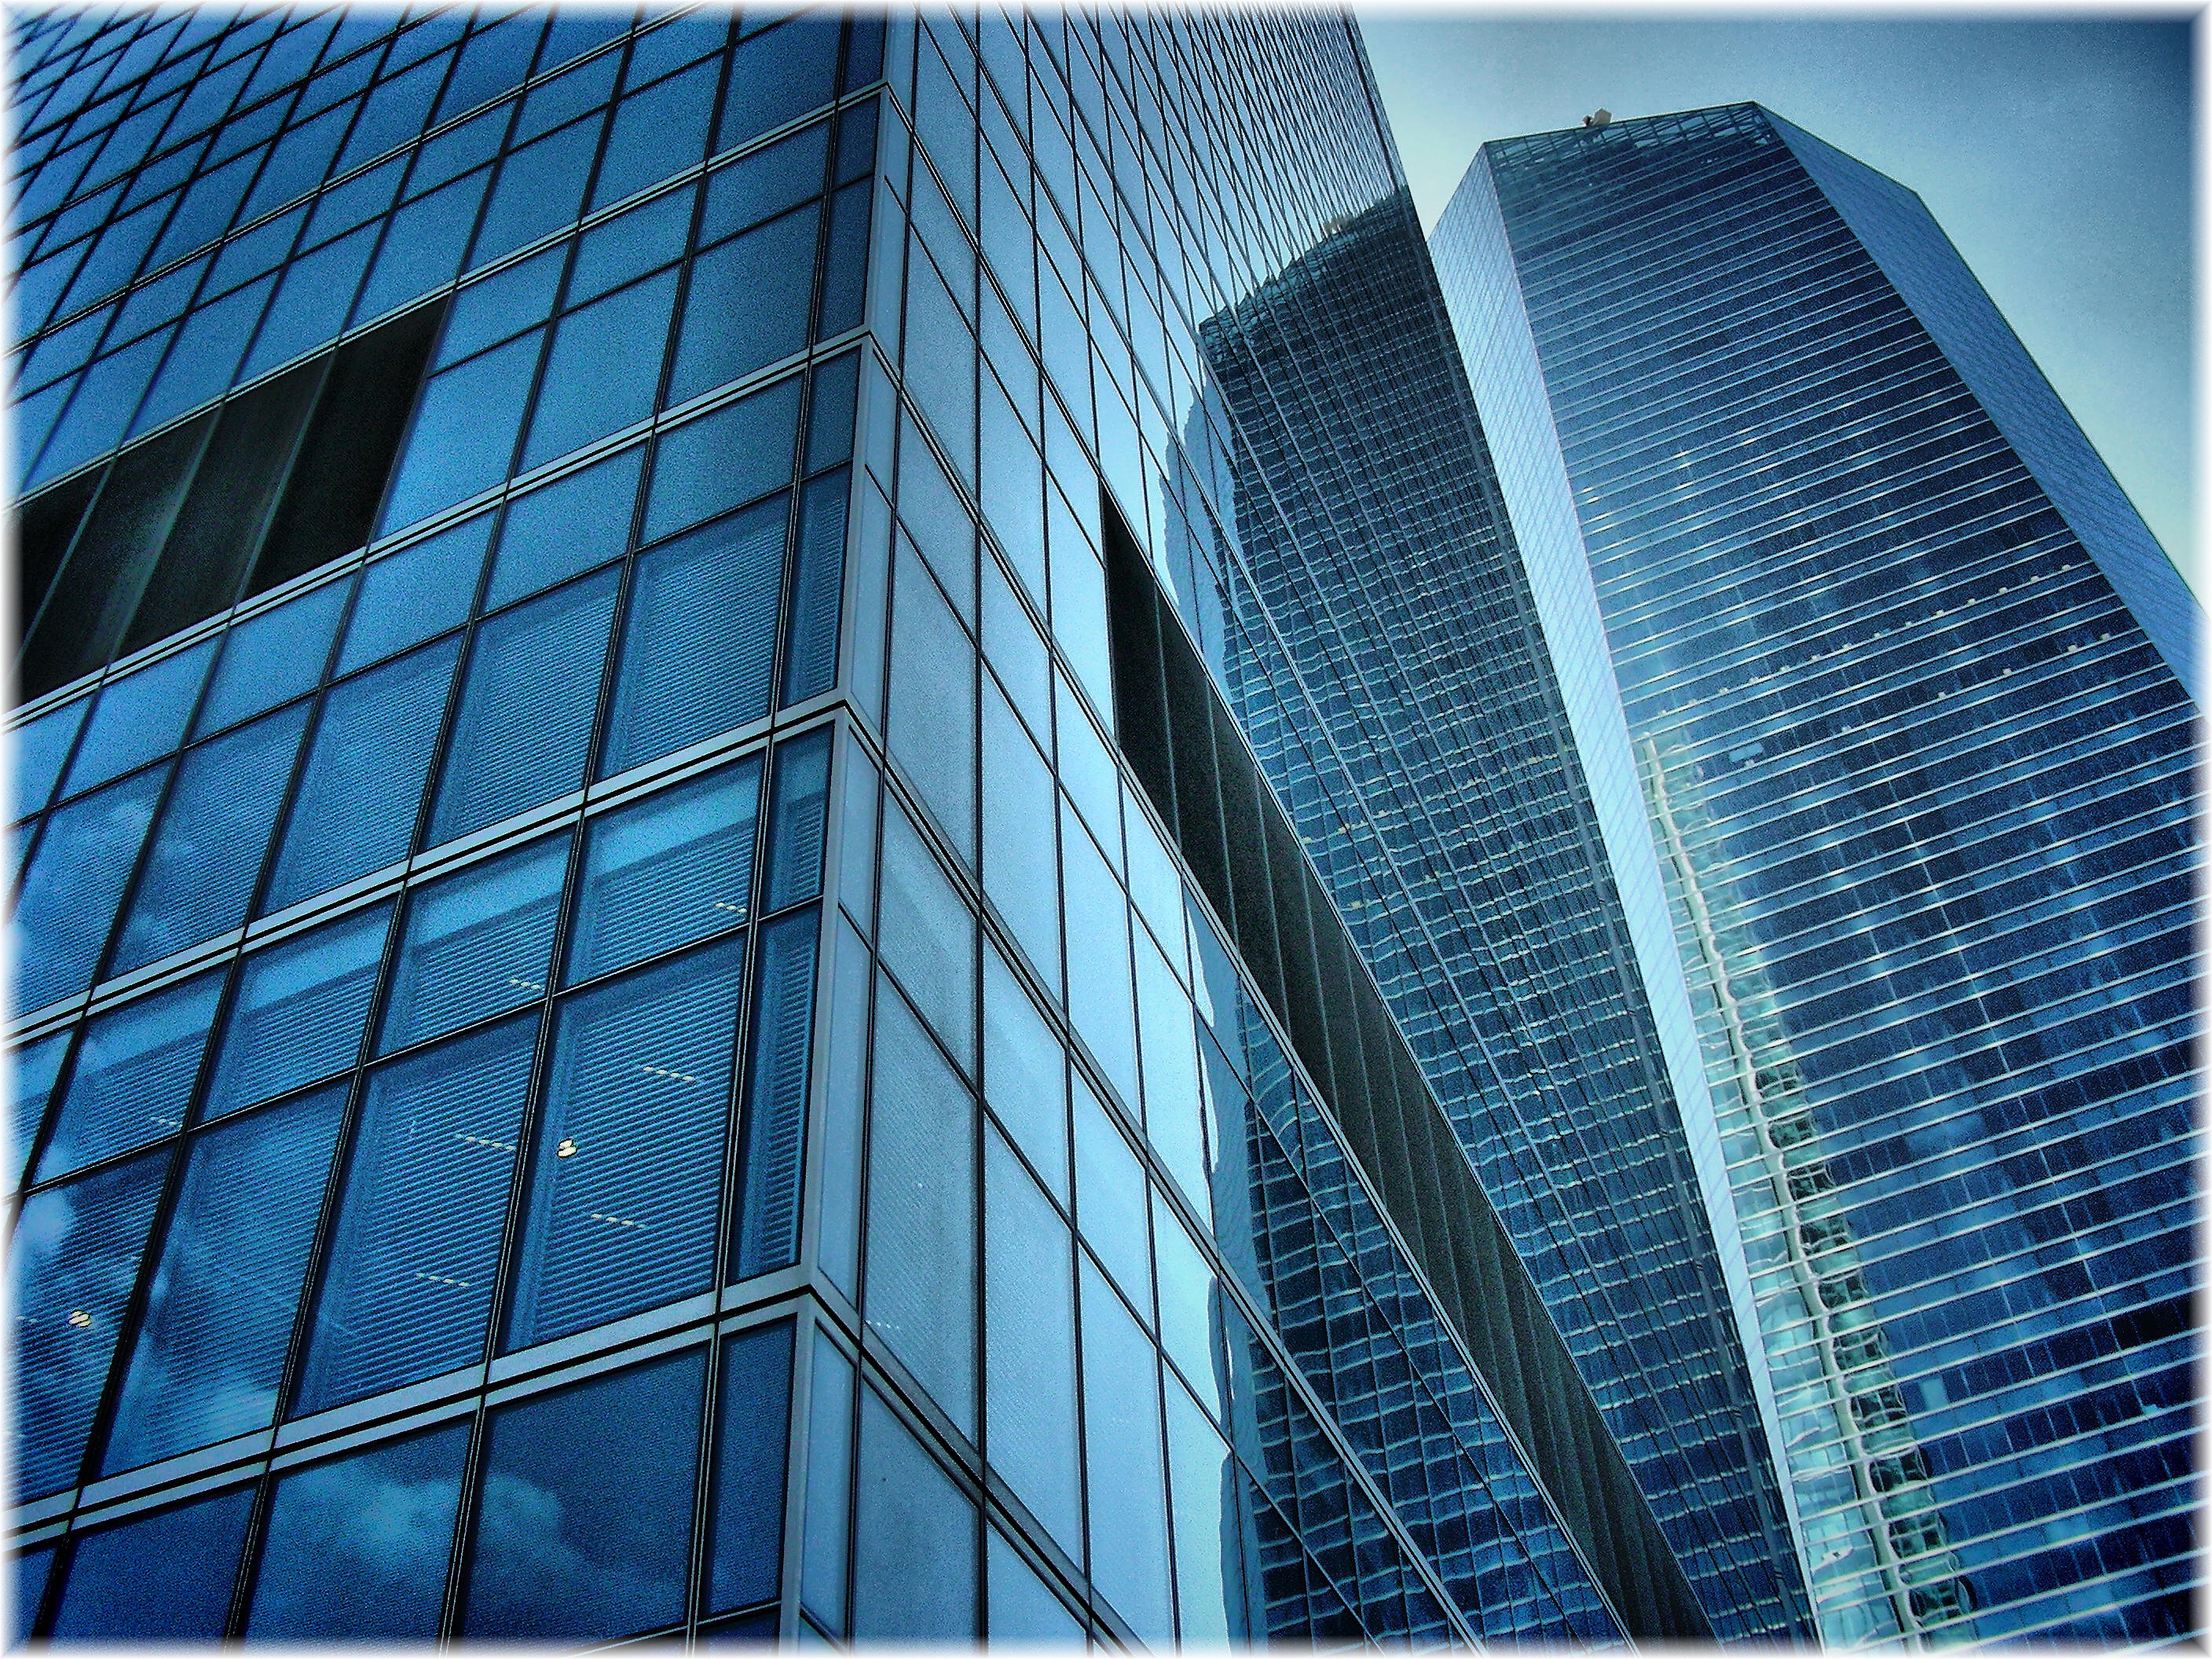
architecture, building, skyscraper, cityscape, downtown, europe, line, reflection, facade, blue, tower block, spain, madrid, symmetry, arquitectura, europa, edificios, mygearandme, commercial building, headquarters, espana, metropolis, cristal, arquitecture, rascacielos, lacastellana, cuatrotorres, urban area, metropolitan area